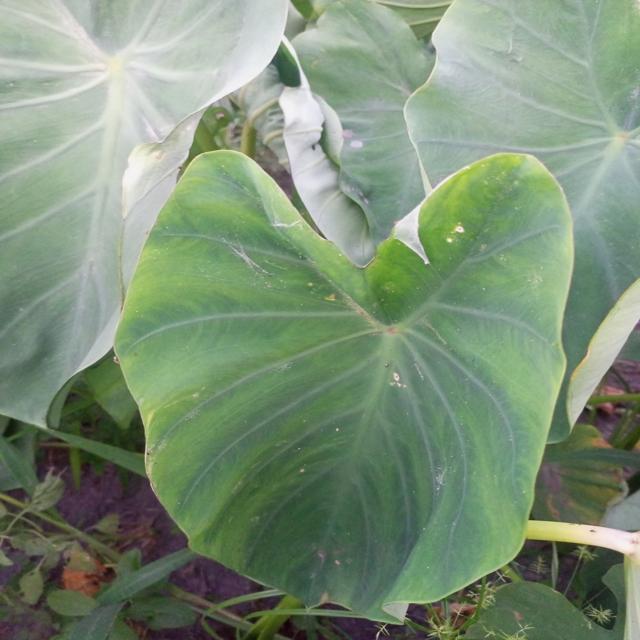
Label: Early_Blight